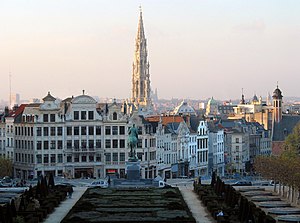
Bruxelles (kommune)
Bruxelles kommune er den største kommune i regionen Bruxelles, og de jure hovedstad i Belgien i henhold til Belgiens forfatning. Bruxelles kommune omfatter det historiske centrum af Bruxelles og nogle andre områder i regionen Bruxelles.